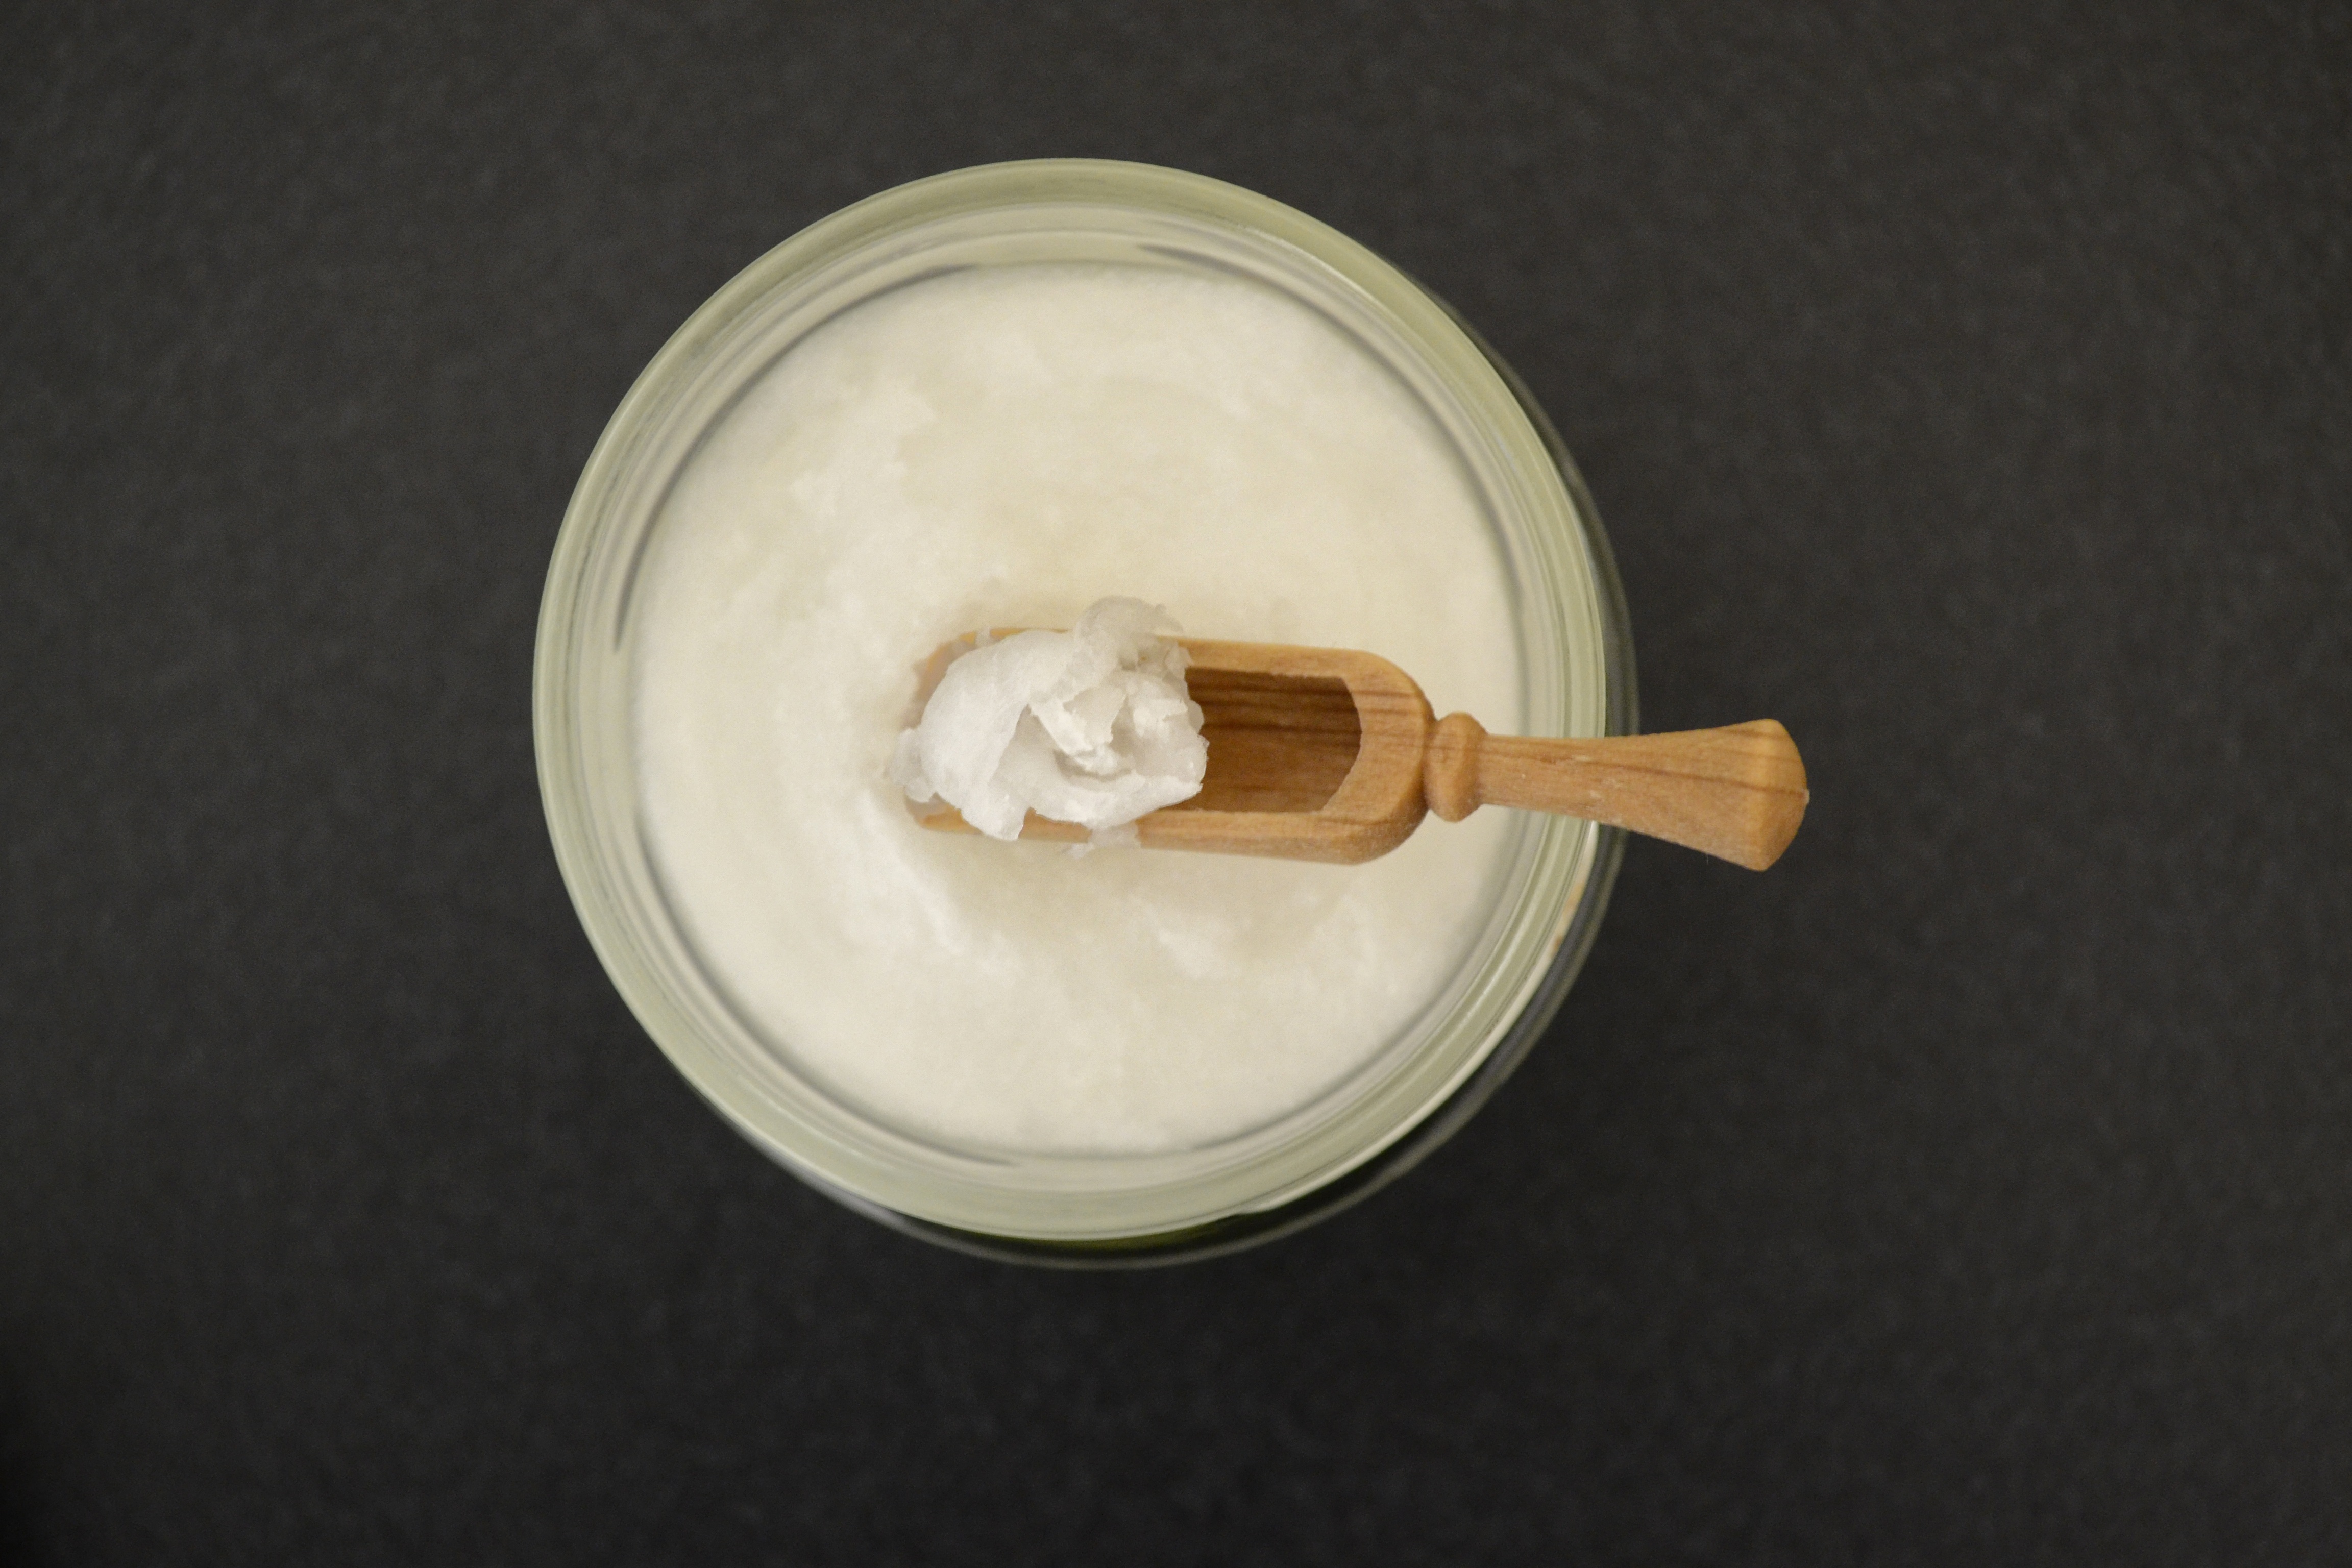
hand, white, glass, jar, food, ingredient, produce, natural, ceramic, fresh, nut, healthy, lighting, delicious, spoon, coconut, wooden, vegan, coco, porcelain, oil, organic, wellness, flavor, wooden spoon, coconut oil in jar